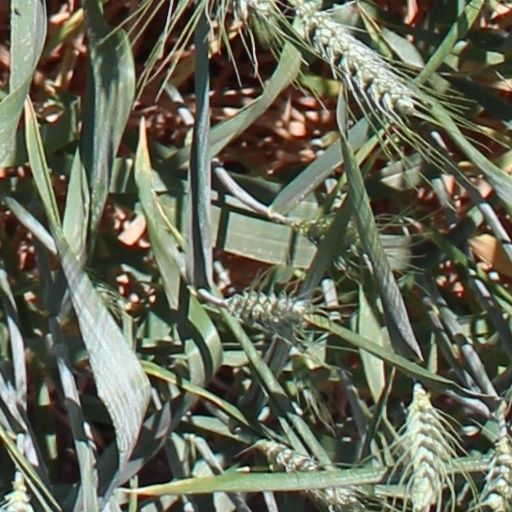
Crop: wheat